The Sonora Kid (film)

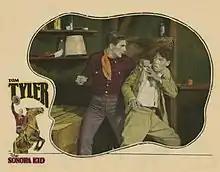

The Sonora Kid is a 1927 American silent Western film directed by Robert De Lacey and starring Tom Tyler, Peggy Montgomery and Billie Bennett.